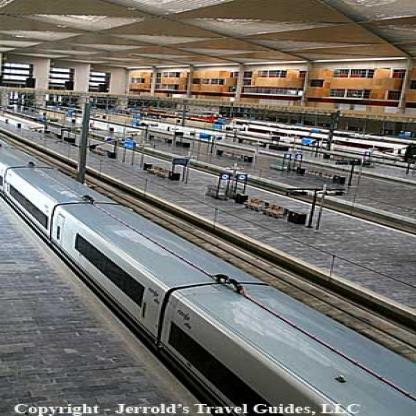
Scene: Indoor